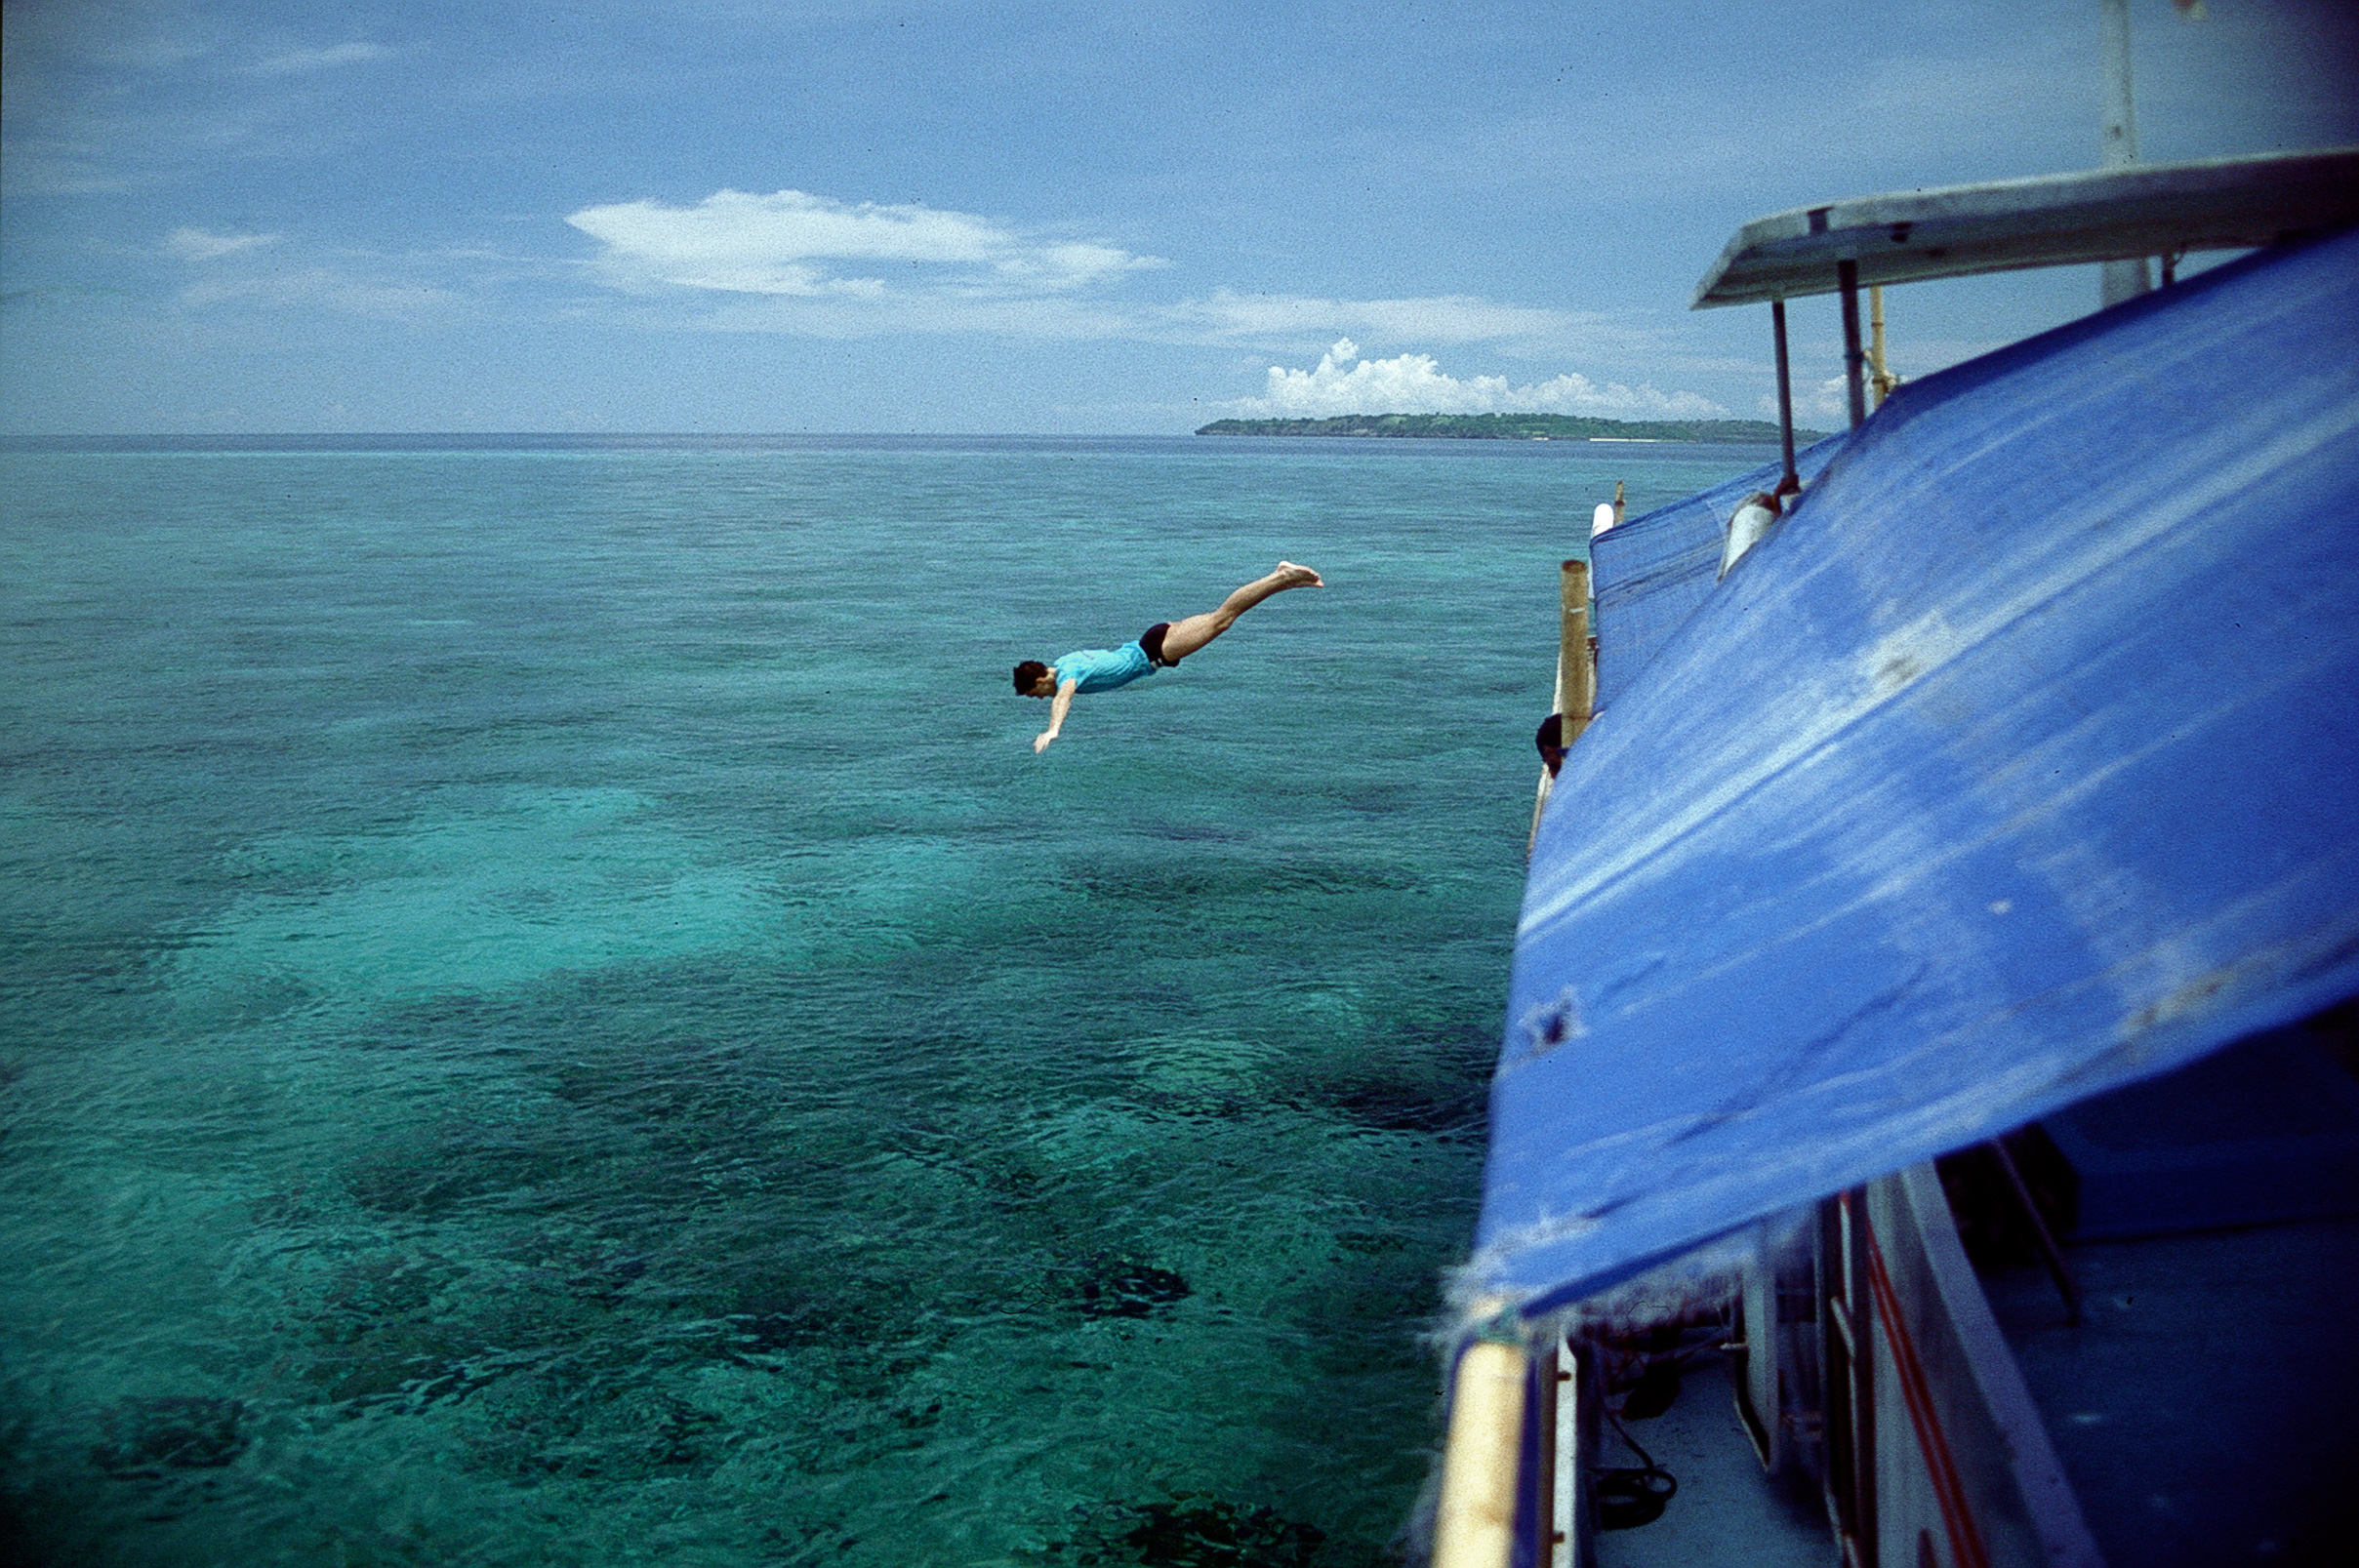
diving, travel, indonesia, boat, sea, island, blue, sky, ocean, water, turquoise, azure, cliff, coast, horizon, vacation, calm, coastal and oceanic landforms, sound, terrain, beach, tourism, tropics